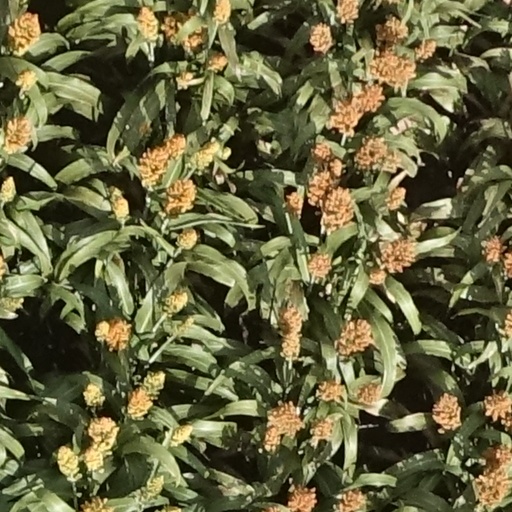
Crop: sorghum